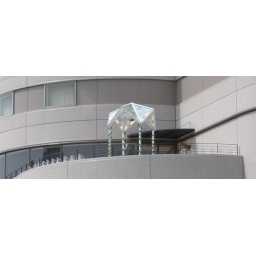
I spotted a cool instant wedding set-up on the balcony of a hotel in Gifu